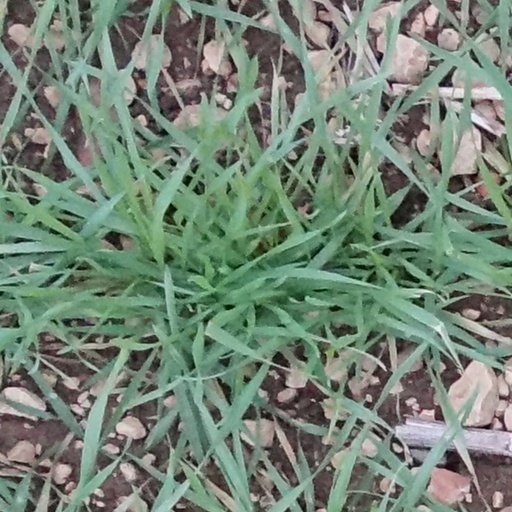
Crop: wheat